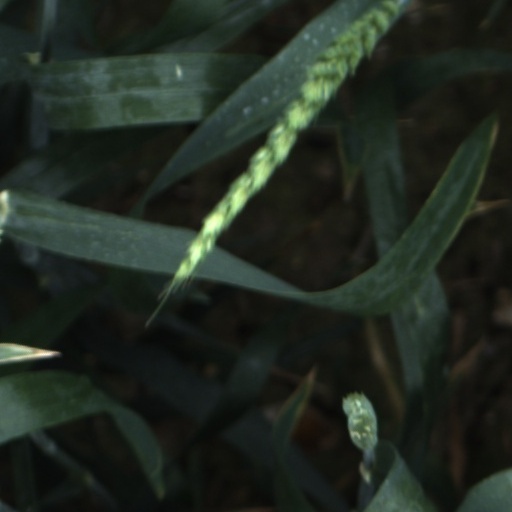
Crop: wheat